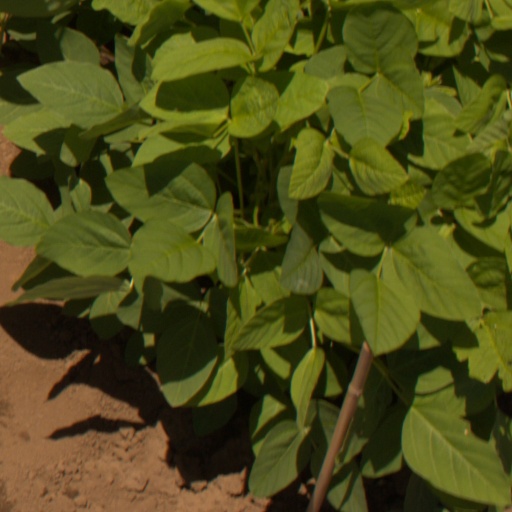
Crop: soybean